Violin Vasu

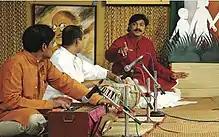
Violin Vasu during Sabarmati Sangeet, Bapu Ghat, Hyderabad in 2006.

He is the chief organizer of the Hyderabad Tyagaraja Aaradhana Music Festival (HTAMF), an annual concert featuring performances from musicians in and around Hyderabad.